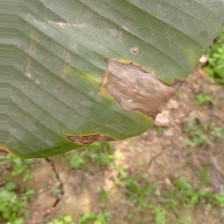
Label: cordana